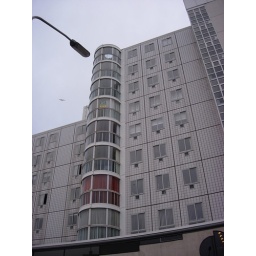
Sun Room on 5th floor with green and yellow sign in it